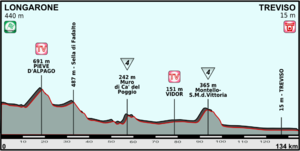
La 12ᵉ étape du Tour d'Italie 2013 a été courue le jeudi 16 mai 2013 entre les villes de Longarone à Trévise sur une distance de 134 km. Le Britannique Mark Cavendish remporte sa troisième victoire sur cette édition du Giro, devant le Français Nacer Bouhanni et le Slovène Luka Mezgec. Cavendish ravit des épaules de Cadel Evans le maillot rouge de leader du classement par points. L'autre fait marquant de la journée est l'arrivée de Bradley Wiggins, quatrième du classement général de la veille, à plus de trois minutes du temps du groupe du vainqueur dans lequel les autres favoris figuraient.